Buford A. Johnson

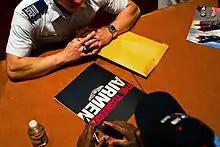
An Air Force cadet speaks with Tuskegee Airman Buford Johnson during the 40th Tuskegee Airmen national convention at Gaylord National Hotel in National Harbor, Md., Aug. 6, 2011. Defense.gov photo essay 110806-F-RH756-151

When Johnson was 18 years old, the U.S. Military drafted him into the U.S. Navy. At the time, the only tasks that African-American men were allowed to do in the Navy were menial jobs, which he was not interested in doing. He learned that volunteering for a three-year tour of duty in the U.S. Army would supersede the draft orders, so Johnson instead enlisted in the U.S. Army Air Forces in 1945. He became one of the first African-Americans allowed to work on U.S. fighter aircraft.